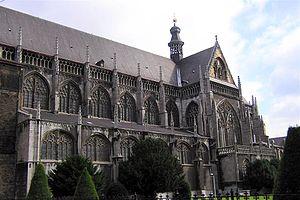
Église Saint Jacques-le-Mineur de Liège, Belgique
Liège, aussi surnommée « La Cité ardente », est une ville francophone de l'est de la Belgique. Elle est le chef-lieu de la province de Liège et la capitale économique de la Wallonie. De 972 à 1795, elle fut la capitale de la Principauté de Liège. Du VIIIᵉ au XVIᵉ siècle, elle fut le siège du vaste évêché de Liège, héritier de la Civitas Tungrorum.
Le patrimoine religieux de Liège jusqu'à la Révolution française compte un palais épiscopal, une cathédrale, sept collégiales, une chartreuse, huit abbayes d'hommes et de femmes, vingt-trois couvents d'hommes et vingt-sept couvents de femmes, trente-deux paroisses, une vingtaine d'hôpitaux et autant d'hospices, une trentaine de béguinages, des dizaines de chapelles, soit plus d'une centaine d'oratoires dont une cinquantaine desservis par des religieux réguliers.
L’église Saint-Jacques-le-Mineur de Liège, ancienne abbatiale bénédictine de Saint-Jacques à Liège, est fondée en 1015 par le prince-évêque Baldéric II, successeur de Notger. Lors de la destruction de la collégiale Saint-Pierre, elle devient la collégiale Saint-Jacques.